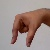
The image shows a hand gesture representing the letter 'Q' in Indian Sign Language.